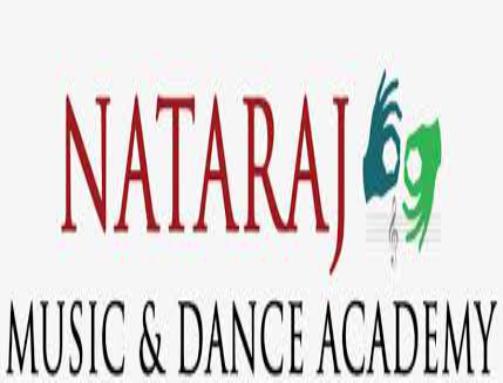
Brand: nataraj
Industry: Transportation